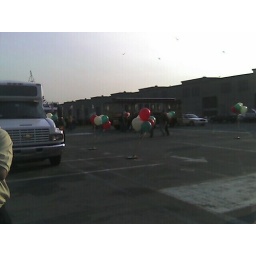
Life in the parking lot...how we now appreciate our cushy desks back at the castle on the Santa Rosa!